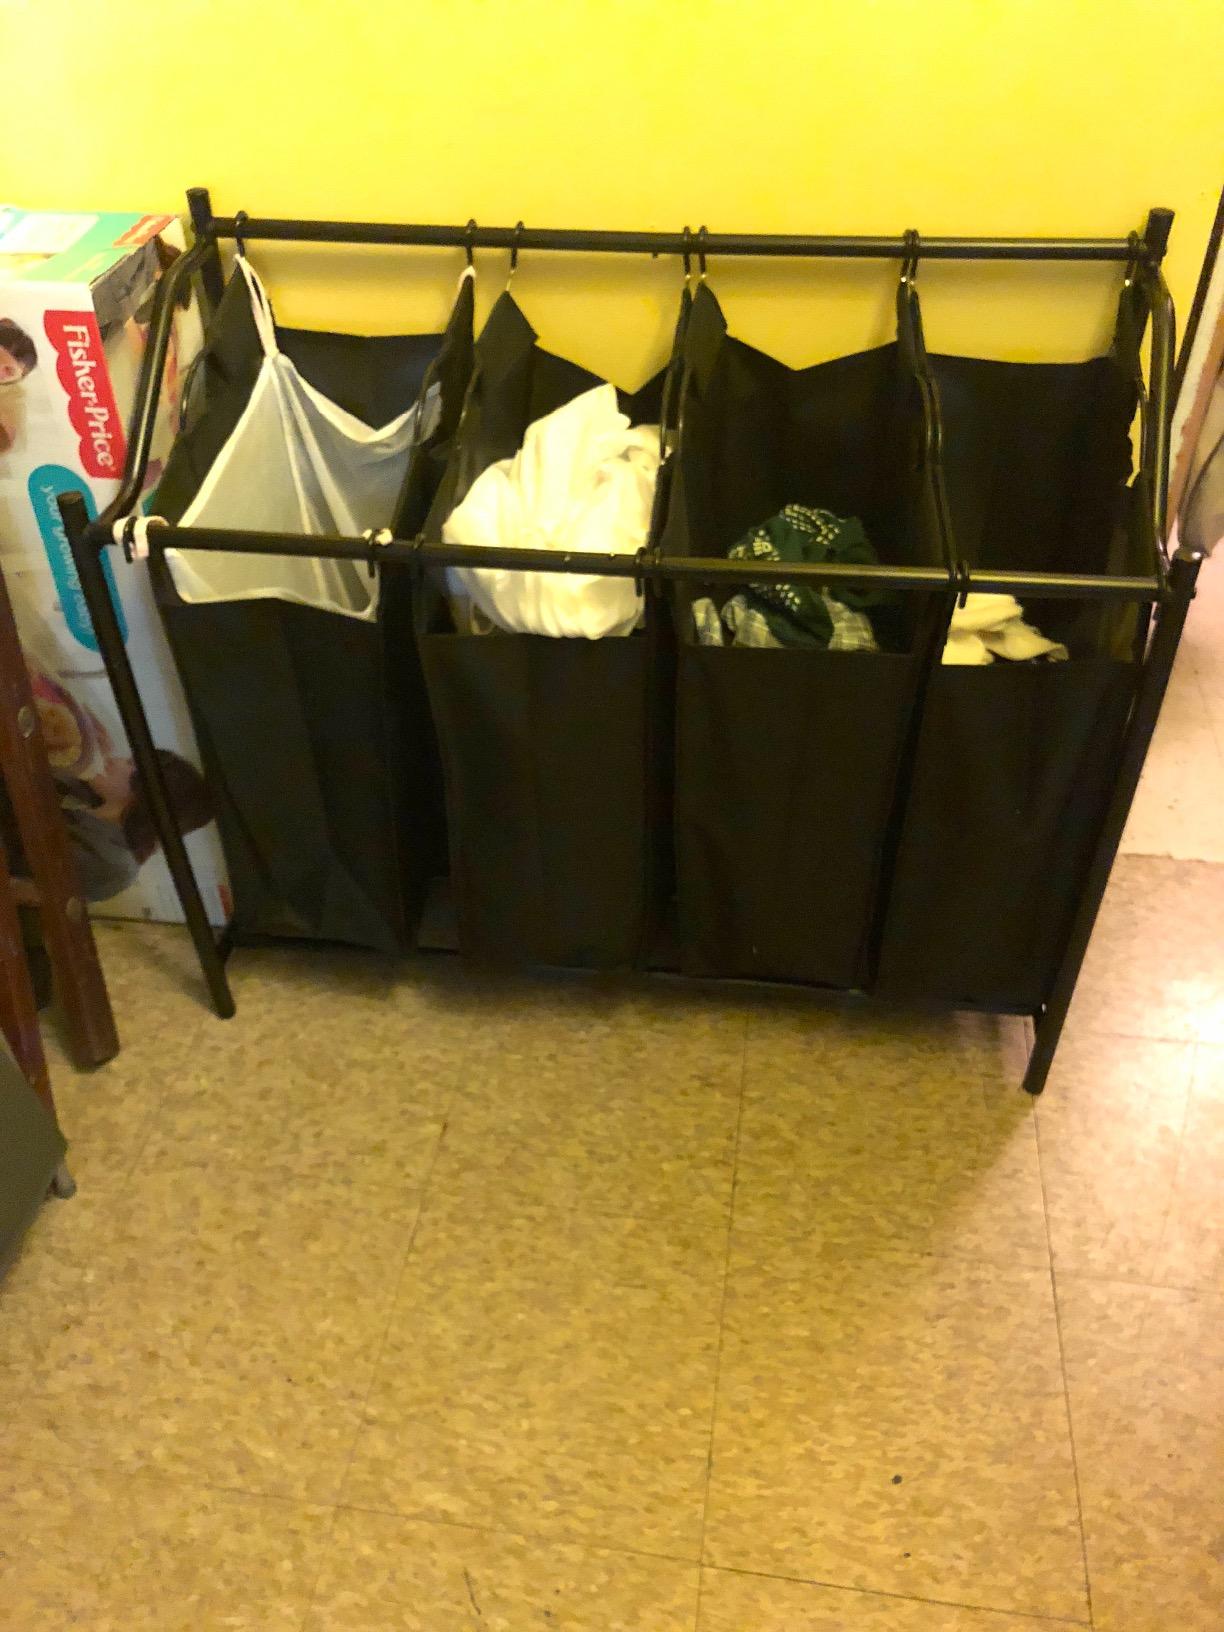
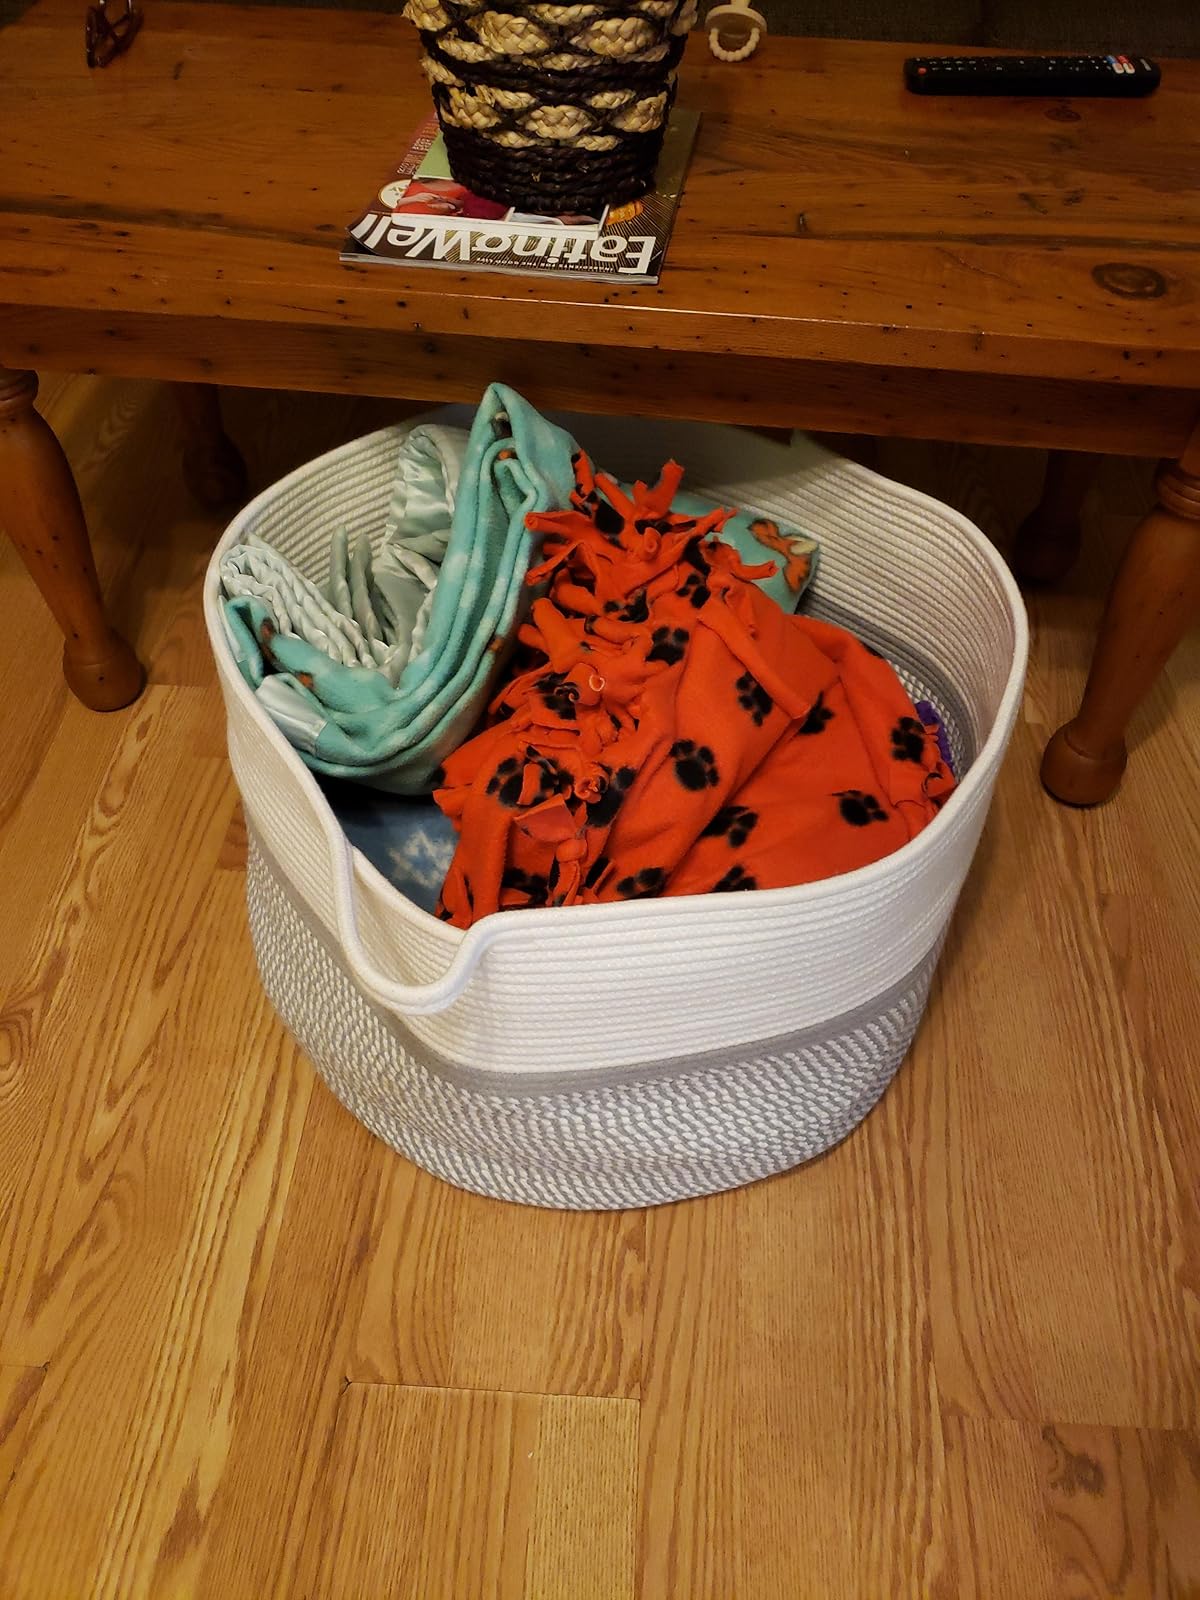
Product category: items_hamper
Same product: no